Lion & Safari Park

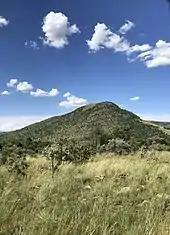
Landscape in Lion Park

Lion & Safari Park is a conservation enclosure for lions, cheetahs, hyena, wild dogs and various antelope. It is located in the Cradle of Humankind in the North West province of South Africa.